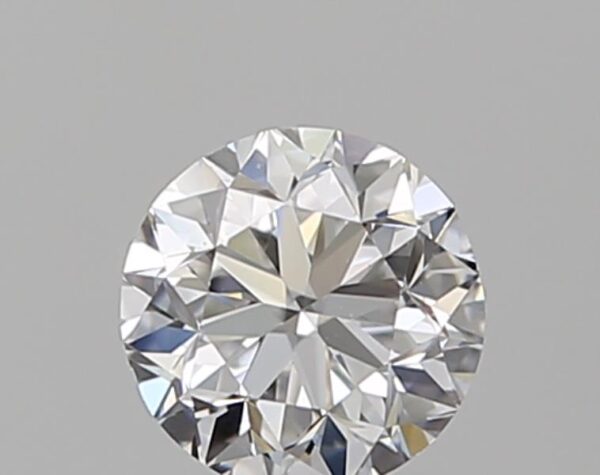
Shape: round
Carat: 0.5
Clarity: VS1
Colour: D
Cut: GD
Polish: EX
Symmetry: VG
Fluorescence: N
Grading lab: GIA
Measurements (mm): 4.86 x 4.92 x 3.21